NK Maribor in European football

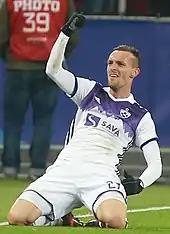
A short-haired white man in a white-purple football kit, sitting on his knees with a raised fist, celebrating a goal.

After unsuccessful attempts in the previous two seasons, Maribor finally reached the group stages of the Champions League in the 2014–15 season. Led by former Maribor player Ante Šimundža, they eliminated Zrinjski Mostar, Maccabi Tel Aviv, and Celtic in the qualifying phase. Maribor had previously qualified for the group stages only once, in the 1999–2000 season. They were drawn in Group G with Chelsea, Schalke 04, and Sporting CP. They managed to obtain three points in six games after a draw and a defeat against each team. In the 2015–16 season, Maribor were eliminated from European competitions after only two matches as the team were eliminated by Astana in the second qualifying round of the Champions League, meaning the club failed to advance to the third qualifying round of the competition for the first time since the 2003–04 season. After failing to win the Slovenian League for the first time since 2009–10, Maribor qualified for the 2016–17 UEFA Europa League second qualifying round as the Slovenian Cup winners, where they were drawn against Bulgarian team Levski Sofia. After a goalless draw in the first leg at home, Maribor eliminated Levski on the away goals rule with an aggregate score of 1–1. Maribor defeated Aberdeen in the third qualifying round 2–1 on aggregate, and were eliminated in the play-off round by Gabala 3–2 on aggregate.